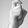
ASL letter: X